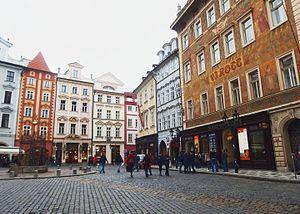
Malé náměstí est une place historique, située au cœur de la Vieille Ville de Prague, en République Tchèque. Elle se trouve à quelques mètres de la Place de la Vieille-Ville.